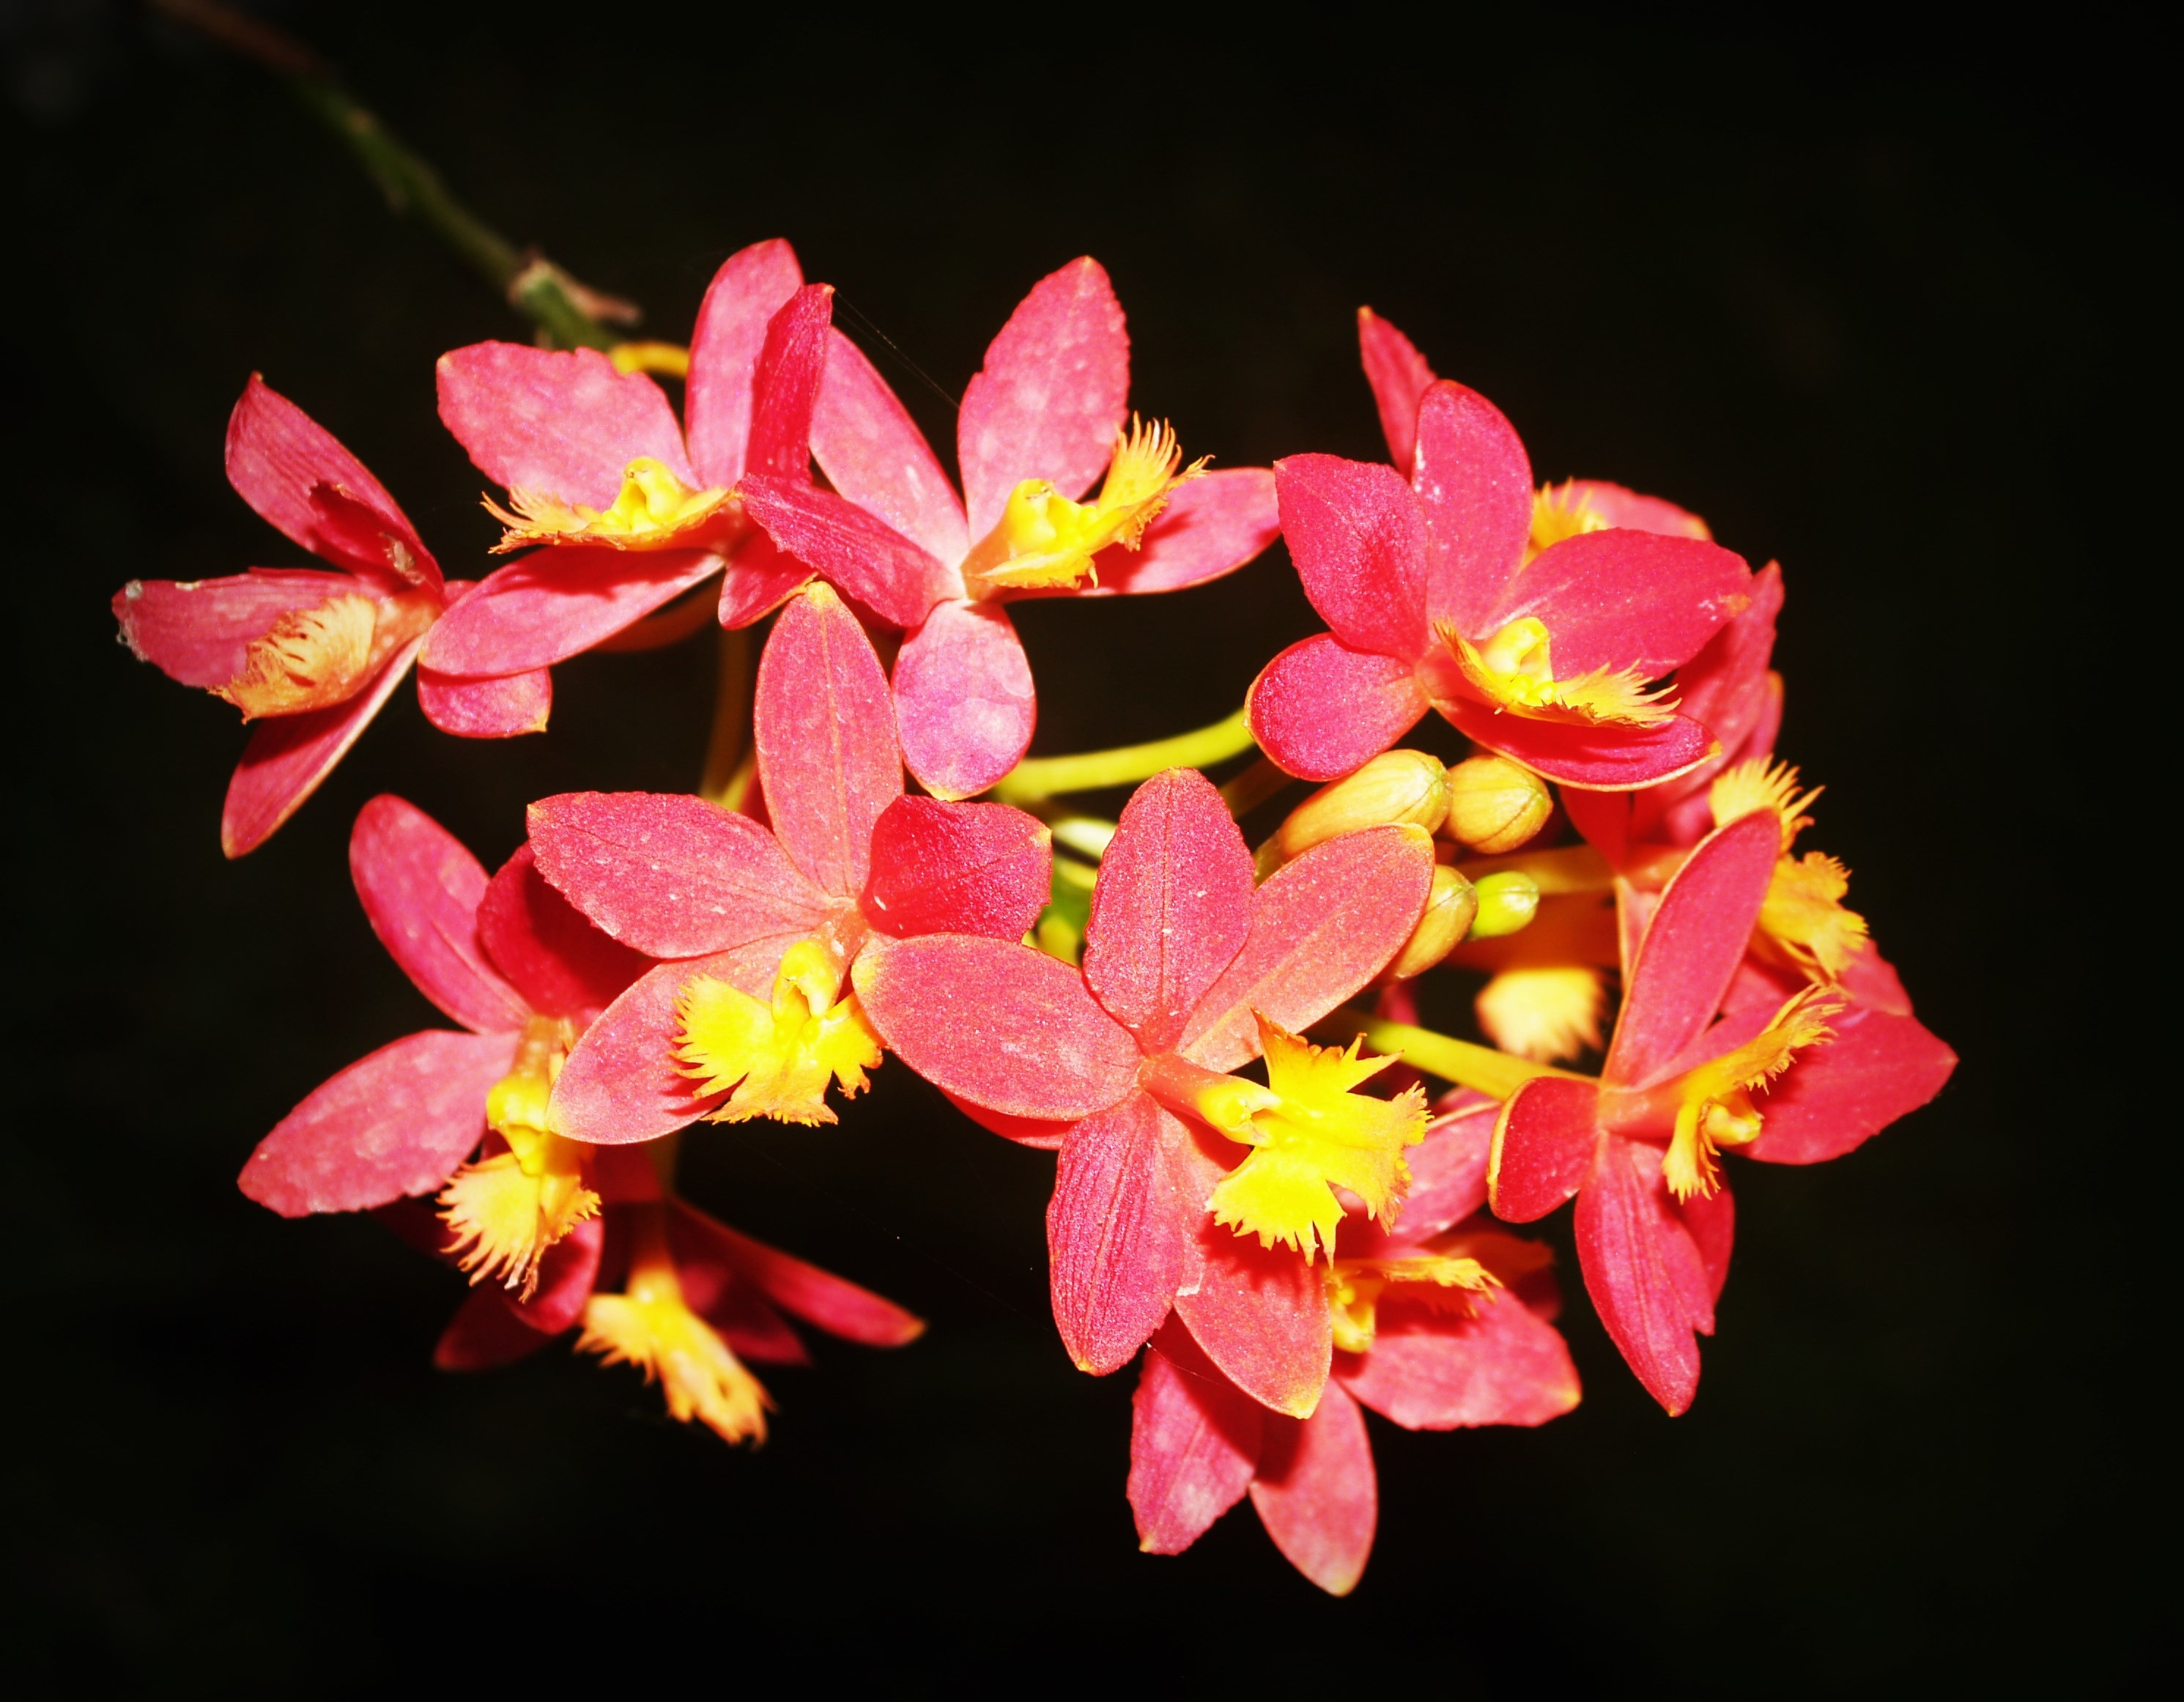
nature, blossom, growth, plant, white, leaf, flower, petal, bloom, isolated, green, red, collection, tropical, natural, fresh, botany, set, colorful, yellow, pink, flora, orchid, bright, collage, beauty, montage, vibrant, selection, macro photography, variation, flowering plant, cattleya, epidendrum, dendrobium, land plant, moth orchid